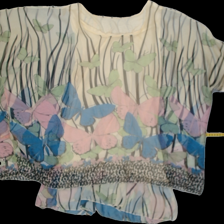
View: front
Type: Blouse
Category: Ladies
Brand: Not Applicable
Colors: Multicolor
Material: 100%polyester
Pattern: Animal print
Trend: No trend
Stains: Yes
Price range: <50
Recommended usage: Export